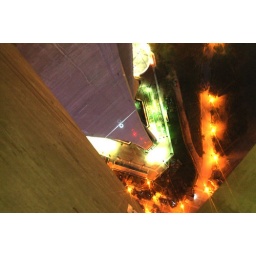
A glass floor in the worlds tallest tower! beats Blackpool Tower.